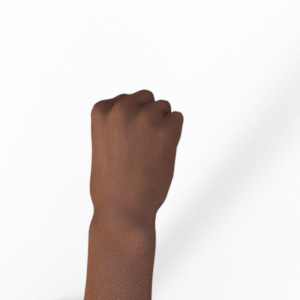
Label: rock